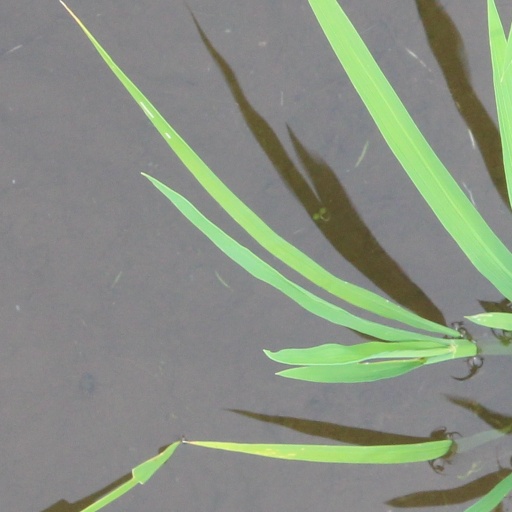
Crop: rice